Karolina Proniewska

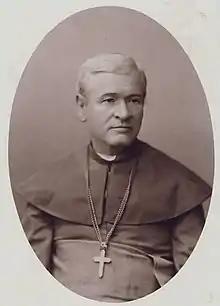
Antanas Baranauskas

Three of Karolina's brothers belonged to a close circle of Lithuanian intellectuals who were deeply involved with the growing Lithuanian national movement. As a girl she suffered from tuberculosis, and her eldest brother forbade her to read any books or write poetry, which he supposed would harm her already poor health. She disobeyed. Soon she moved to Telšiai, where she started working as a teacher. Another of her brothers, Otton Proniewski, the personal secretary to the Bishop of Samogitia Motiejus Valančius, financed the publication of a book of her poems, which made her regionally famous, partly due to publications in the "Gazeta Warszawska," one of the most respected Polish-language newspapers of the time.